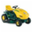
Label: lawn_mower